Iona, Idaho

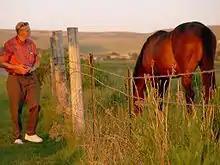
A farm in Iona

According to the United States Census Bureau, the city has a total area of , all of it land.